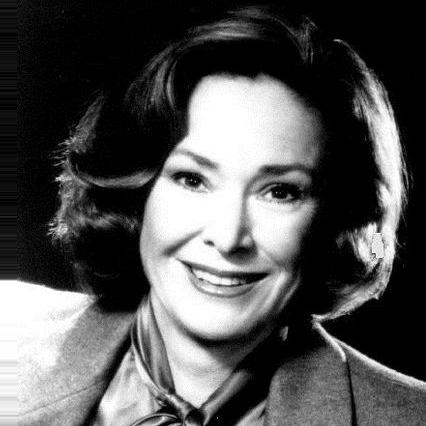
Age: 55